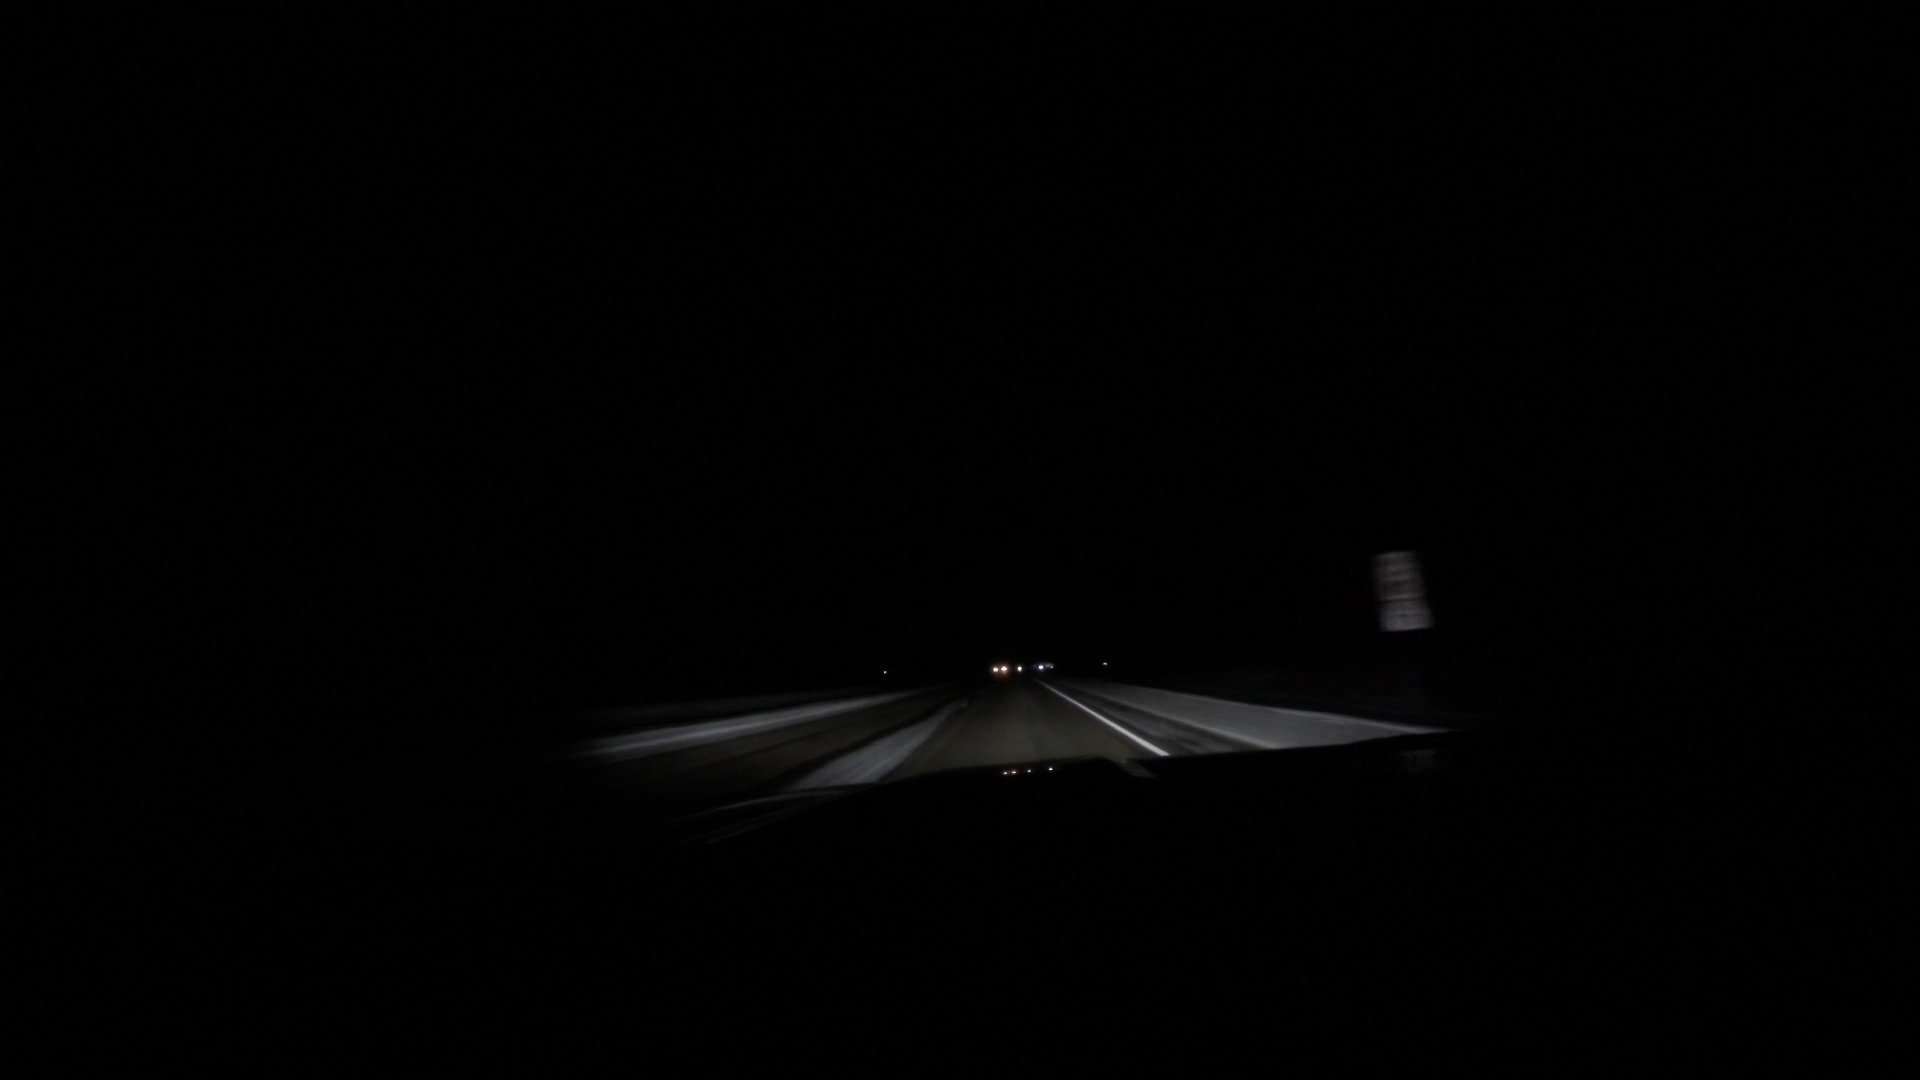
Speed limit sign label: mph80